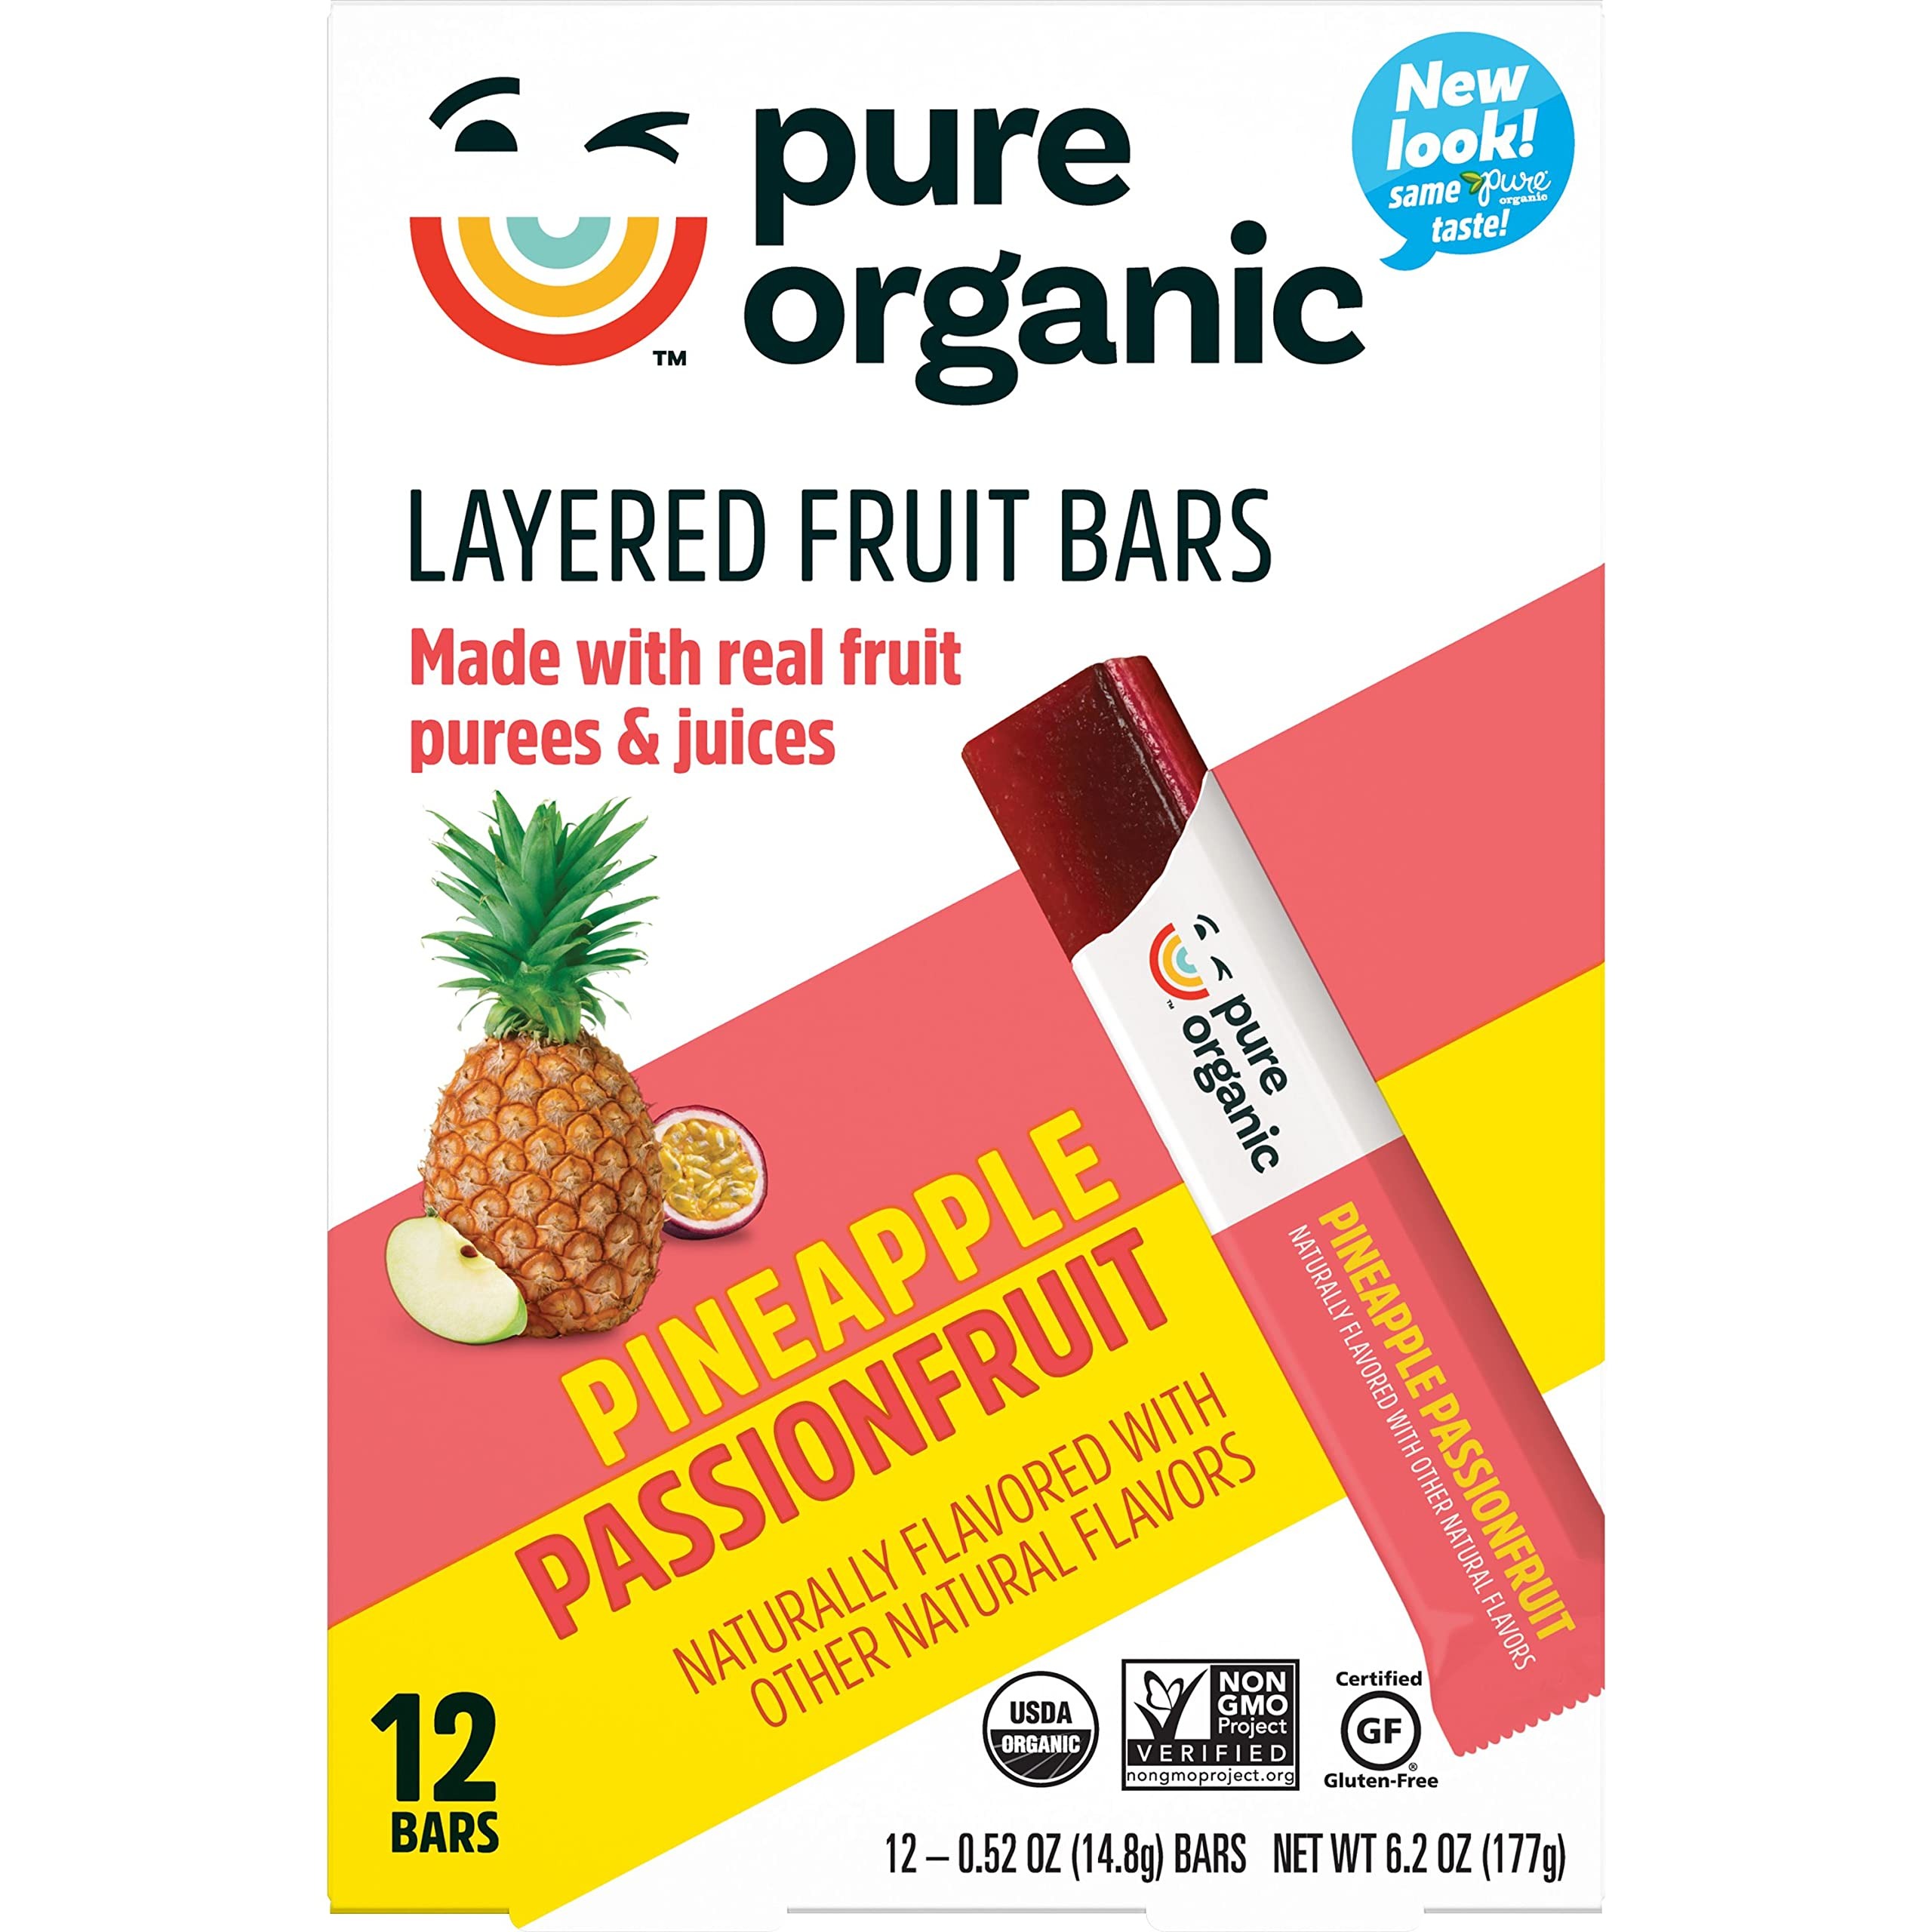
Item Name: Generic P.ure O.rganic Bar Pineapple Passion Fruit 6.2 oz (Pack Of 9)
Bullet Point 1: Made with high-quality ingredients for a delicious and satisfying snack.
Bullet Point 2: Perfect for on-the-go snacking or enjoying at home.
Bullet Point 3: A wholesome and tasty alternative to traditional snacks.
Bullet Point 4: Convenient packaging for easy storage and freshness.
Bullet Point 5: Provides a satisfying crunch with every bite.
Product Description: Indulge in the exotic flavors of pineapple and passion fruit with these organic bars, providing a refreshing and nutritious snack option. Ideal for a tropical taste experience.
Value: 9.0
Unit: Ounce

Price: 106.99